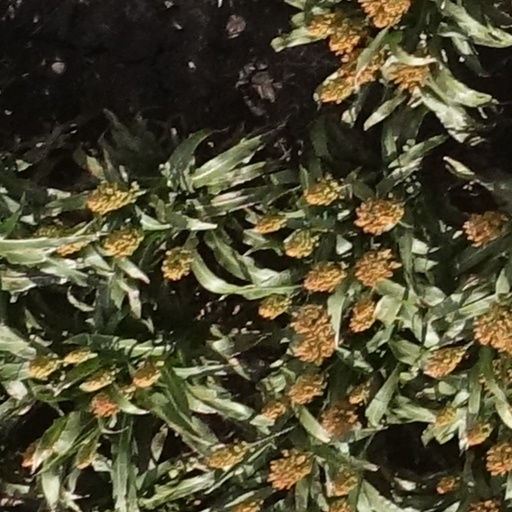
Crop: sorghum